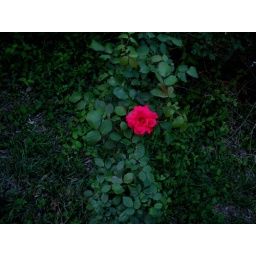
A single red rose in the back yard.